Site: brandenburg
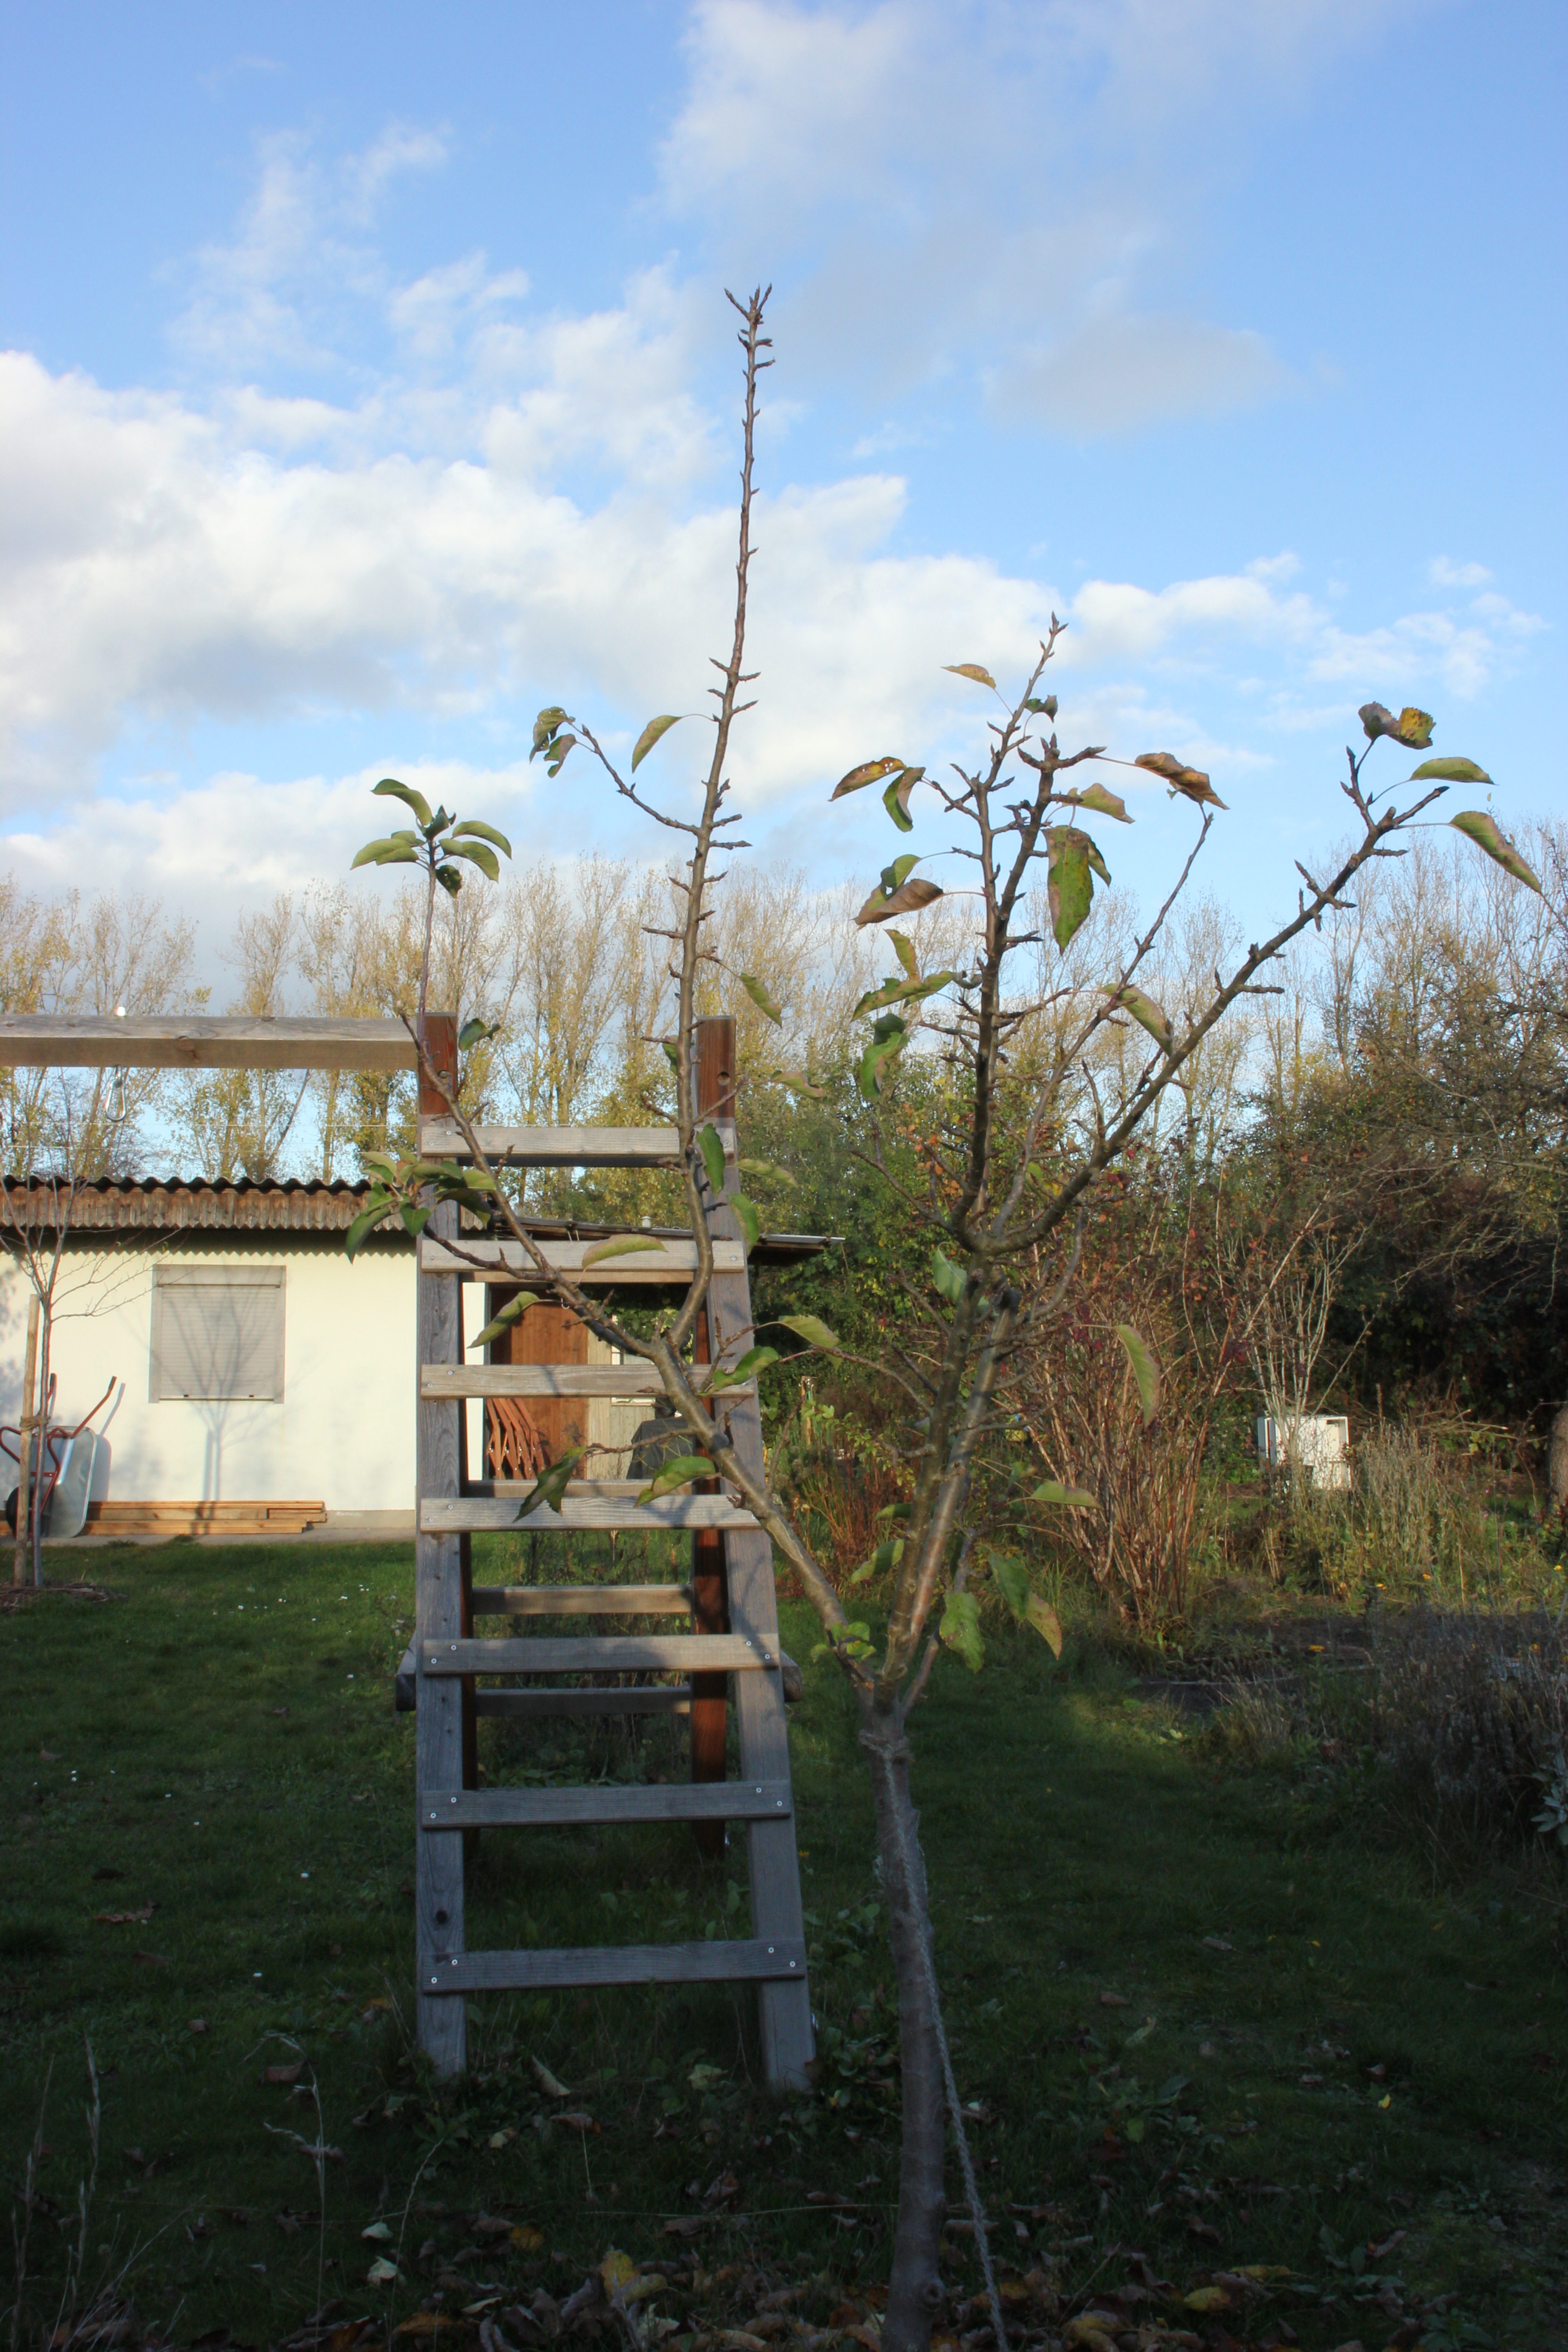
Growth stage (BBCH 91): Senescence, beginning of dormancy